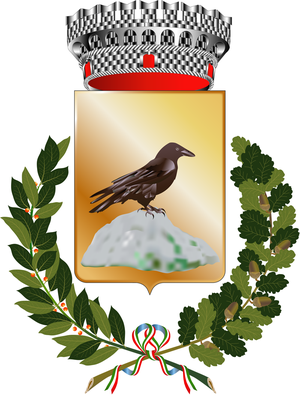
Blason de Corvara en Italie Italiano: Stemma del Comune di Corvara (Provincia di Pescara)
Corvara est une commune de la province de Pescara dans les Abruzzes en Italie.